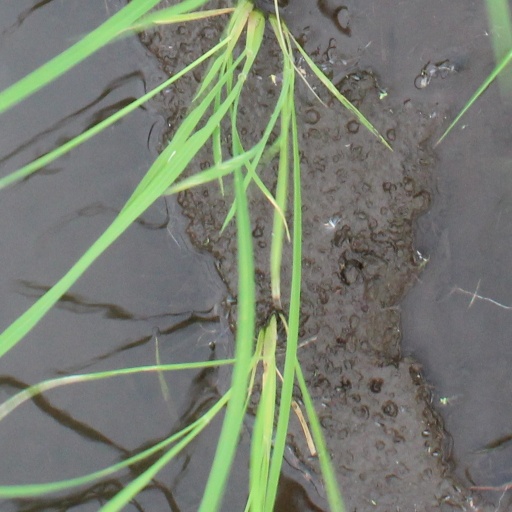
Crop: rice